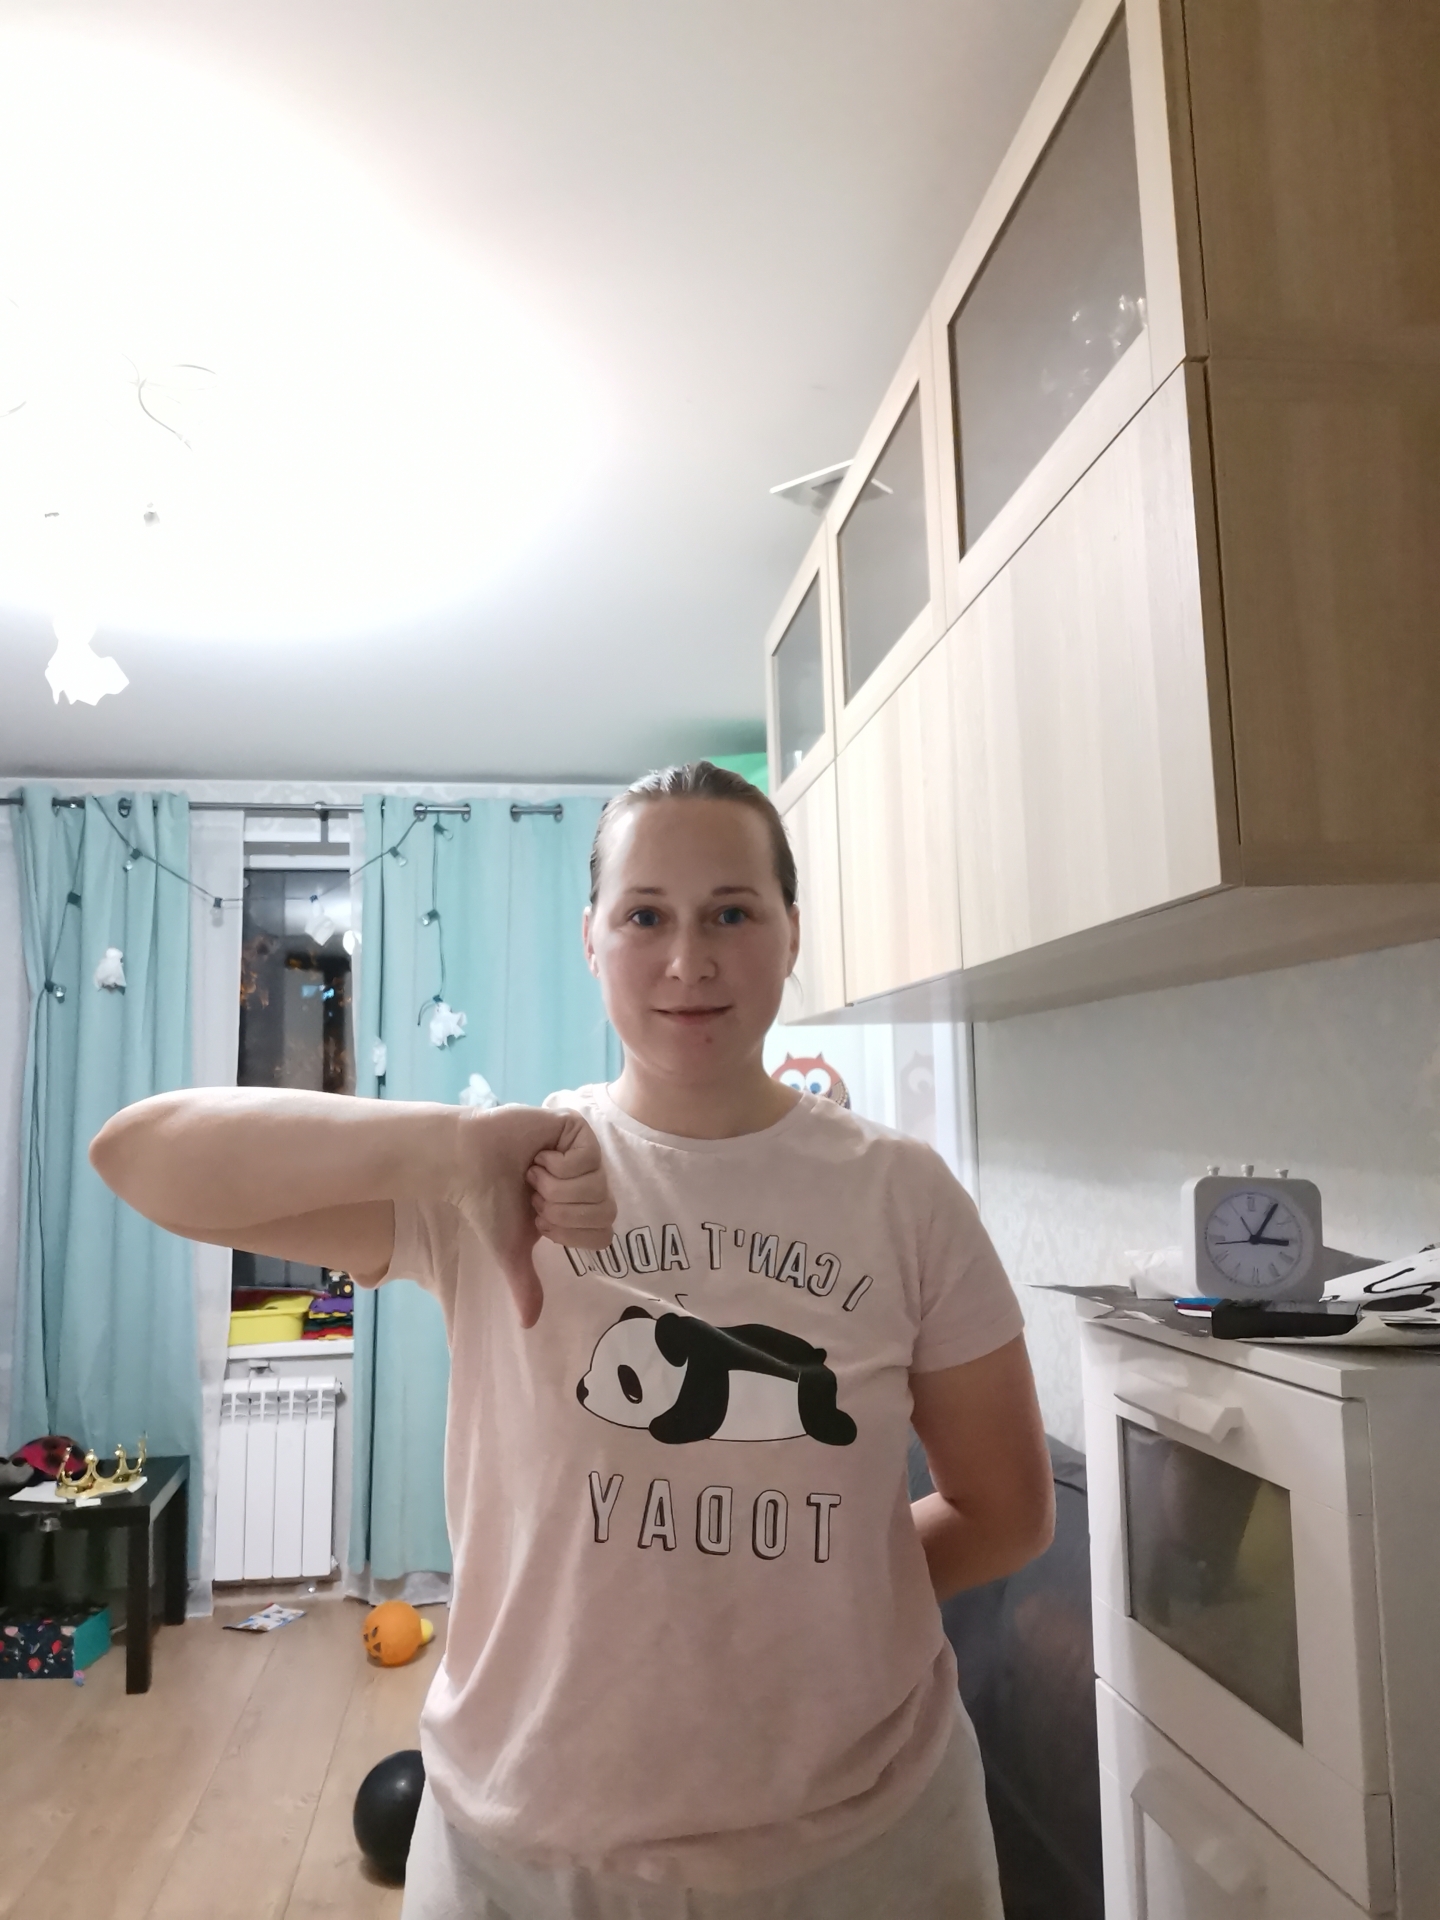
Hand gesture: dislike